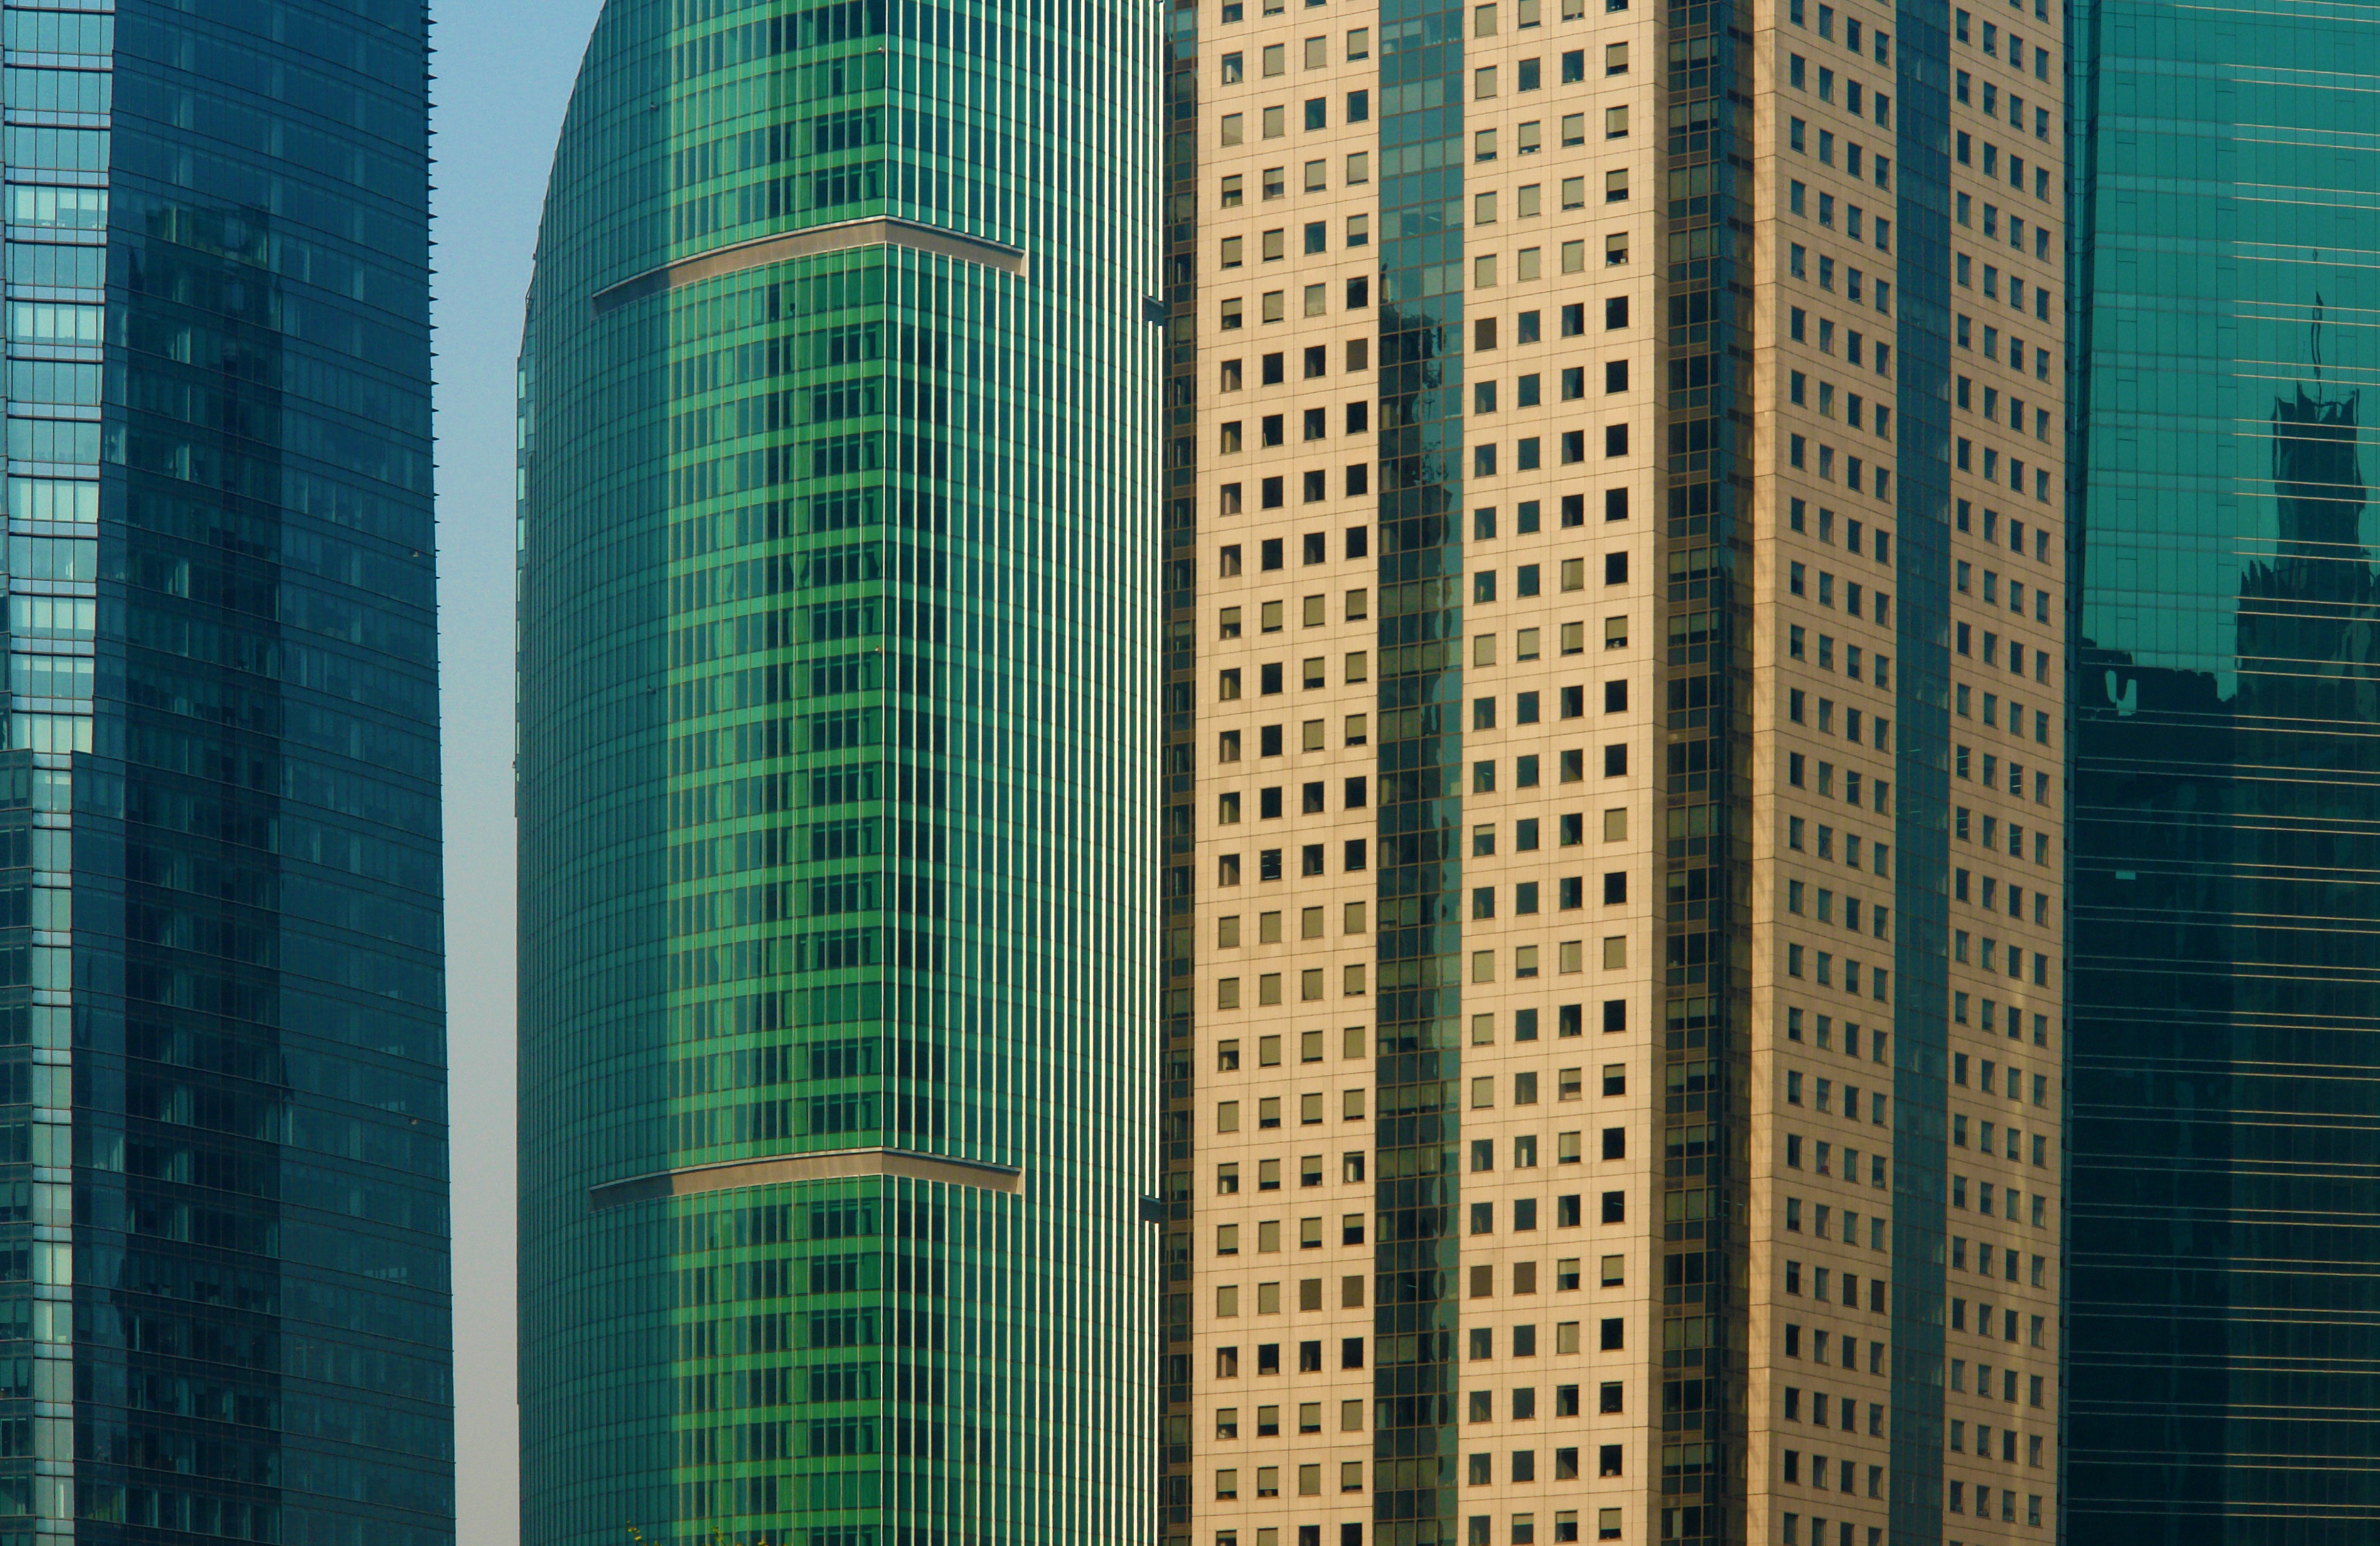
architecture, skyline, building, skyscraper, cityscape, downtown, line, facade, tower block, hong kong, skyscrapers, symmetry, shape, metropolis, condominium, urban area, metropolitan area, window covering